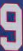
Number: 9